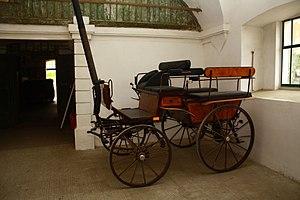
Une wagonnette est un petit véhicule hippomobile avec des ressorts qui comporte deux bancs sur les deux côtés droit et gauche de la plate-forme, les gens en face de l'autre. Le conducteur est assis à l'avant. Une wagonnette peut être ouverte ou avoir une inclinaison.